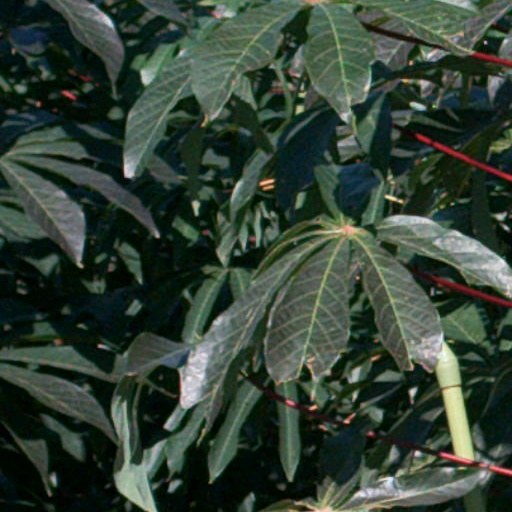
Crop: cassava